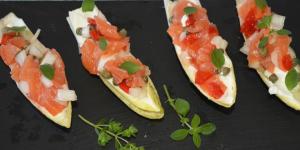
endivias con salmon y queso